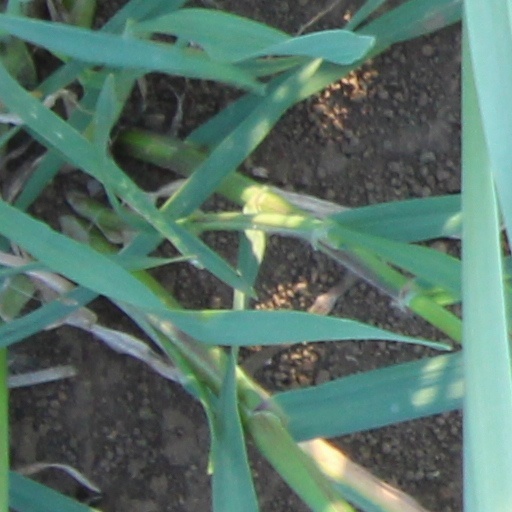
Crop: wheat